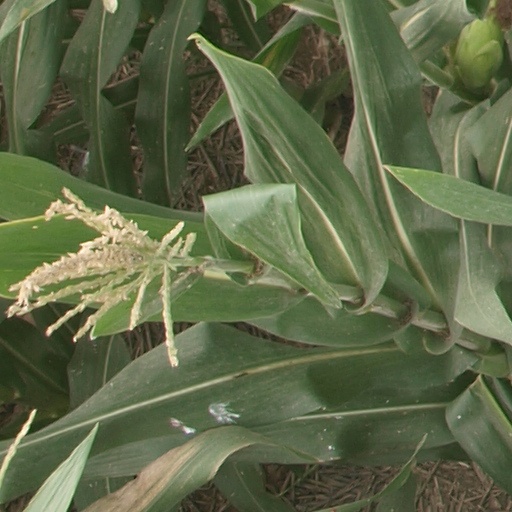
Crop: maize; corn